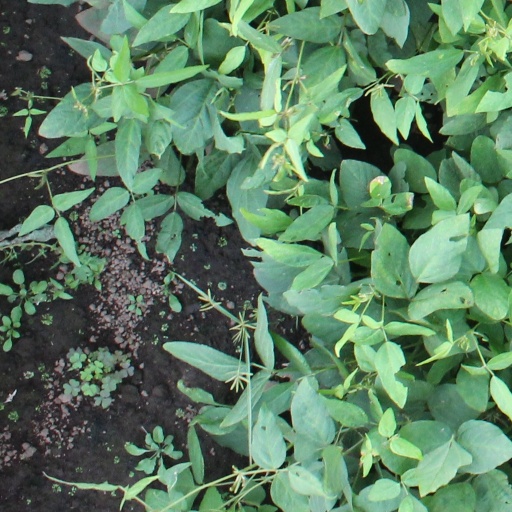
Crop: soybean